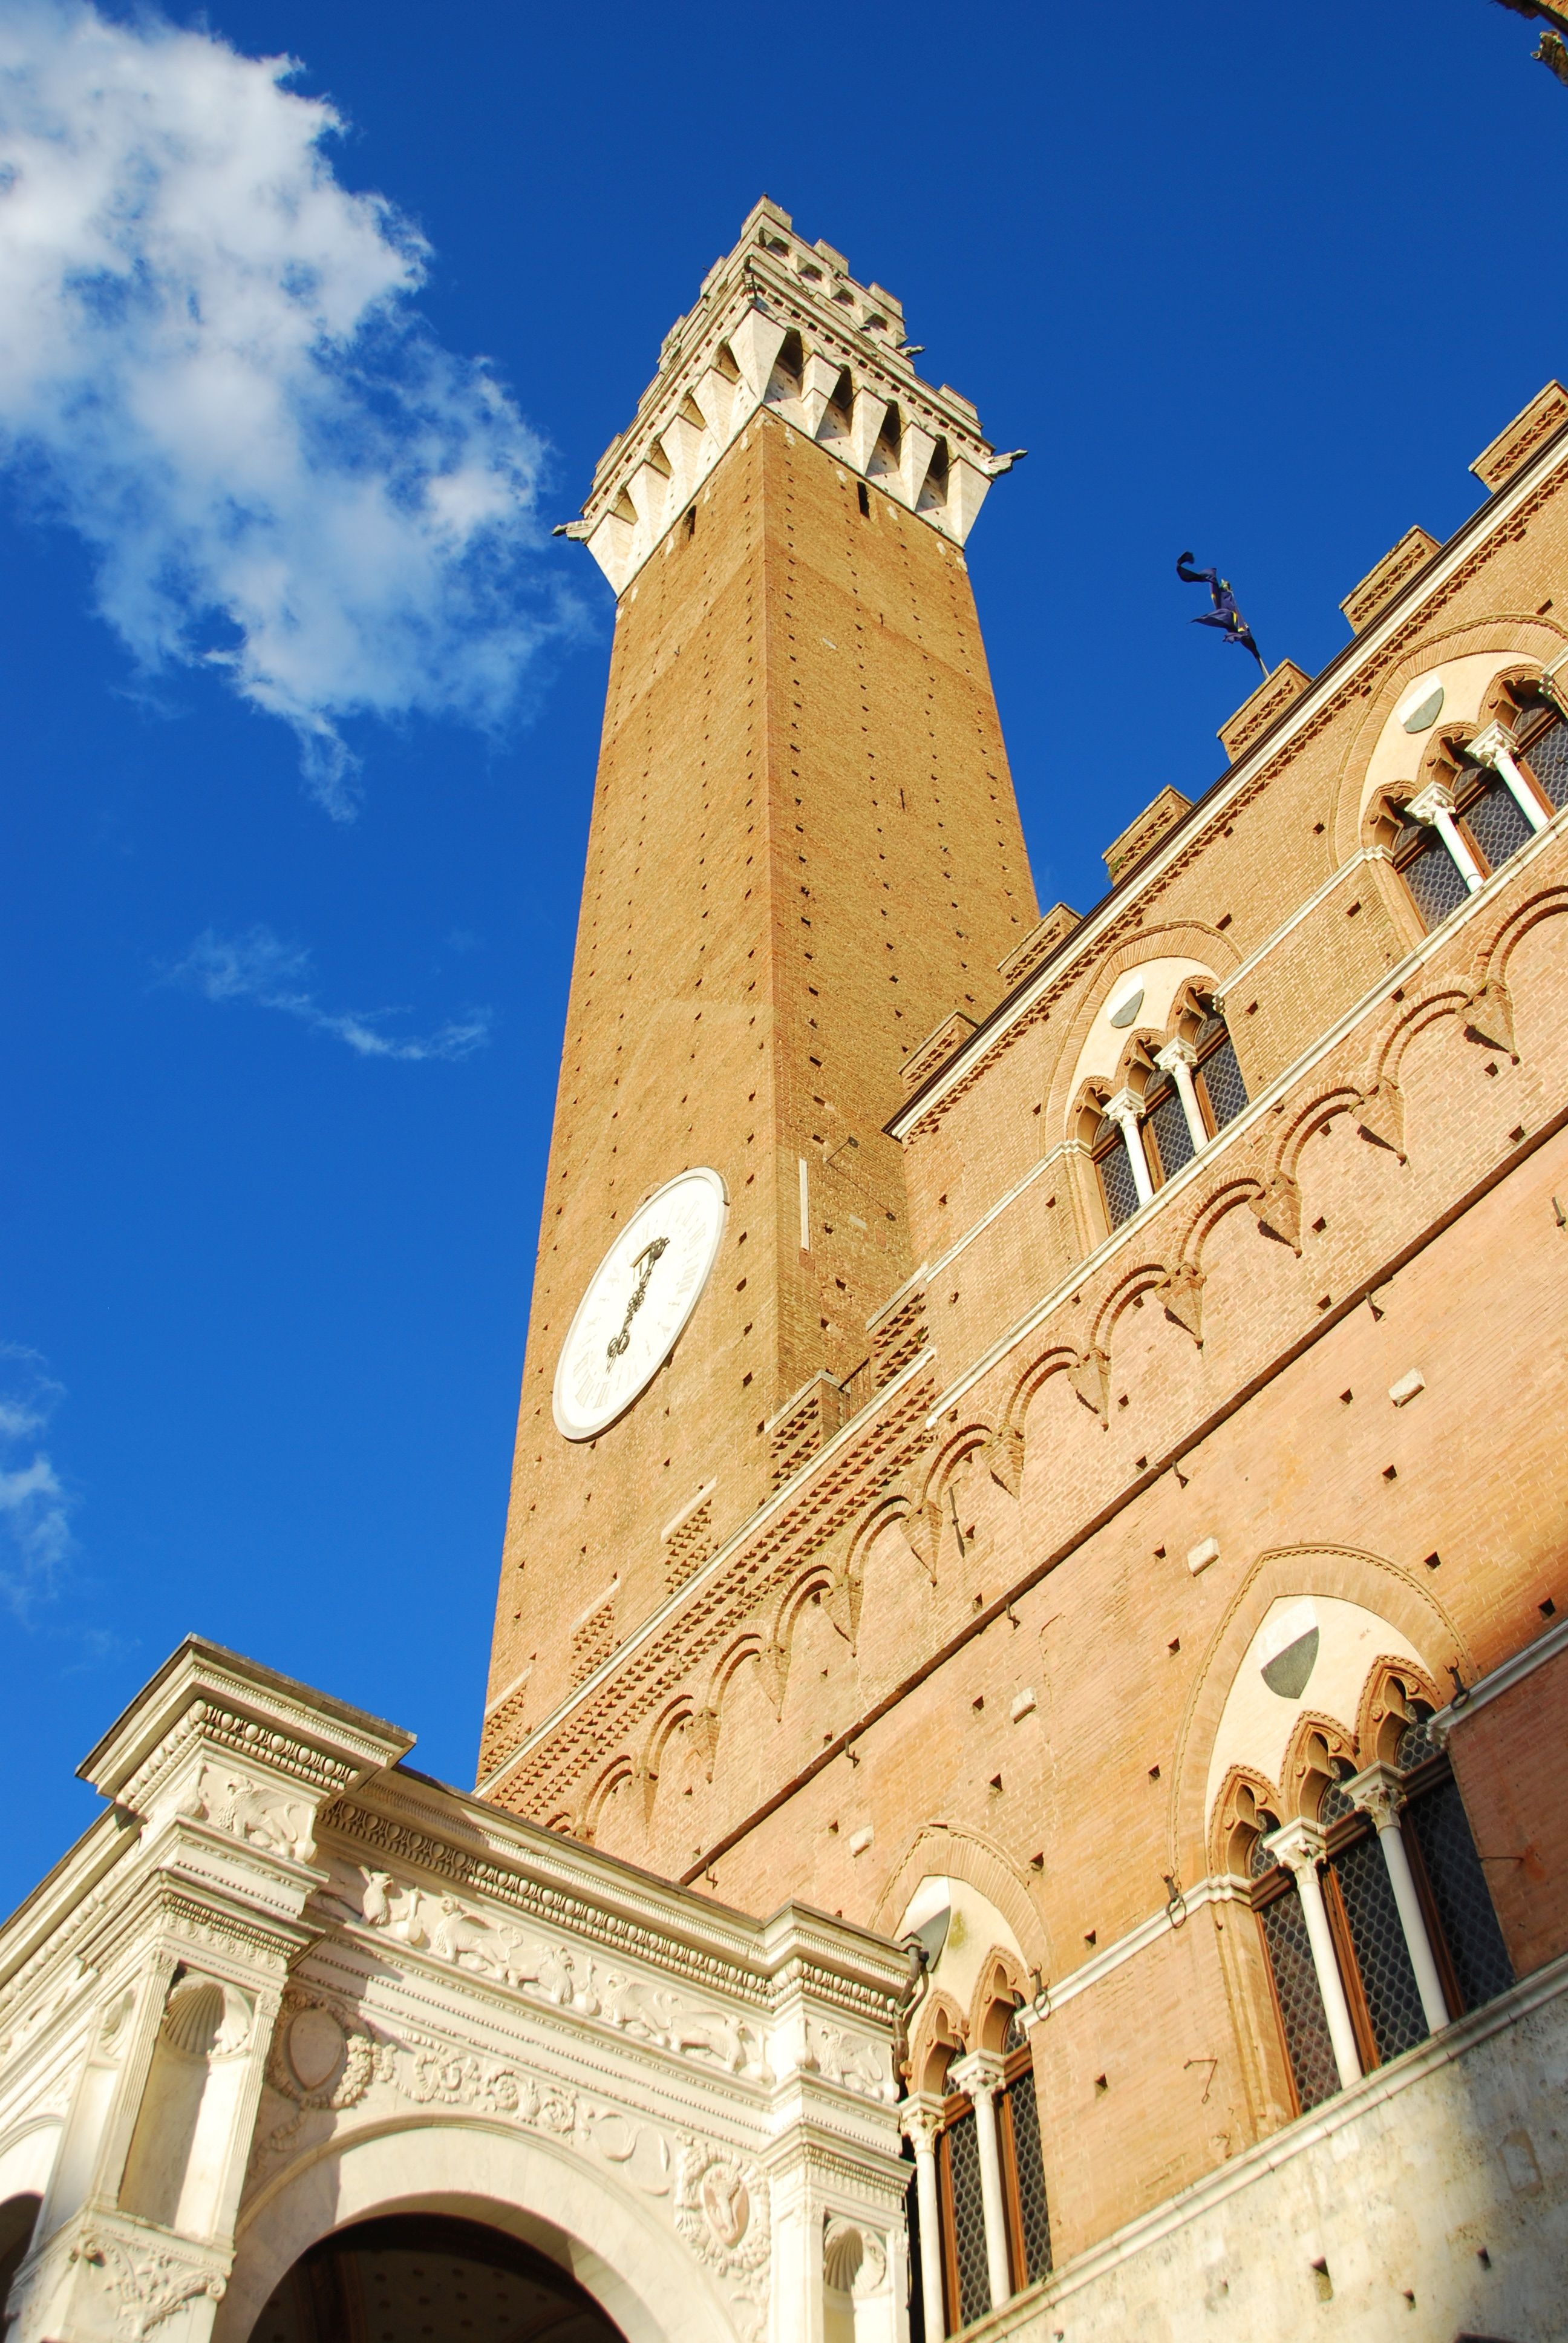
sky, sun, perspective, building, tower, landmark, italy, tuscany, facade, blue, church, cathedral, place of worship, clock tower, bell tower, blue sky, clouds, spire, steeple, torre, piazza, basilica, palazzo, siena, palio, ancient history, square of the field, tower eats, piazza campo